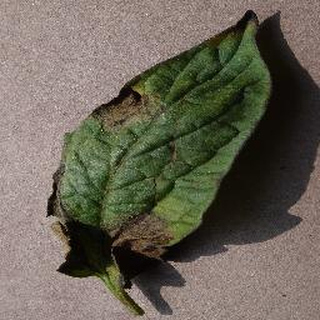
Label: tomato_late_blight